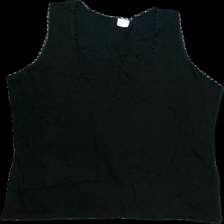
View: front
Type: Tank top
Category: Ladies
Brand: Not in the list
Brand text on label: COMFORT FASHION
Colors: Black
Material: 100%cotton
Pattern: Lace
Cut: Regular, C-collar
Size: 52
Season: Summer
Stains: Minor
Smell: Minor
Price range: <50
Recommended usage: Export